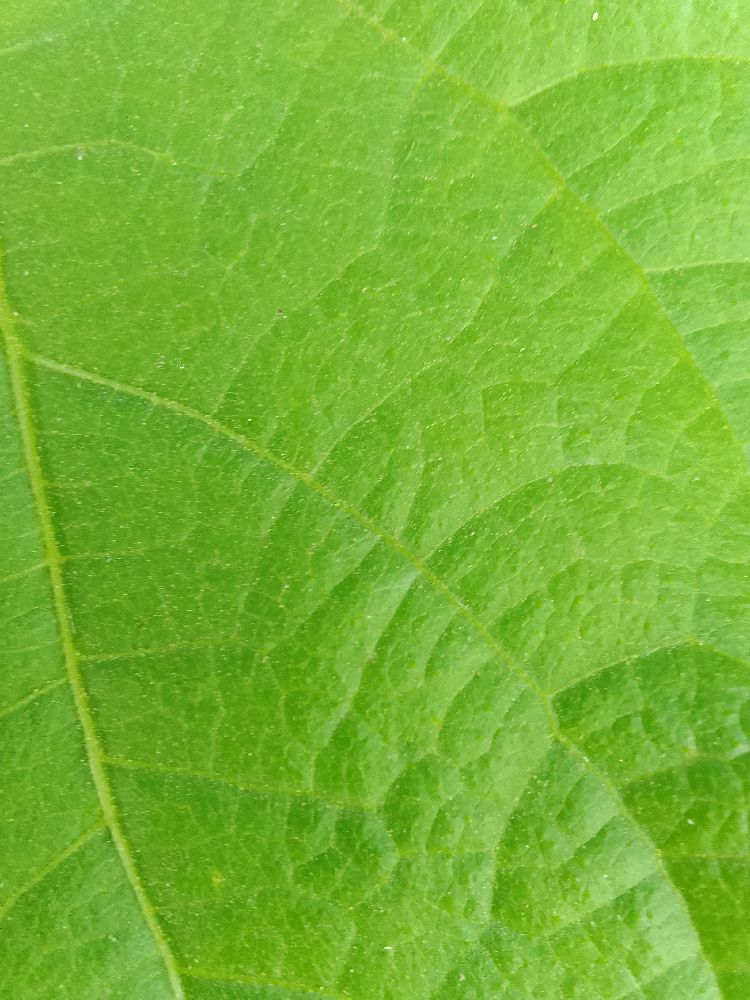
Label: healthy